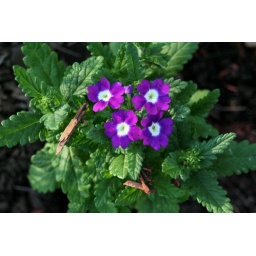
Flowers in the garden along the rock wall